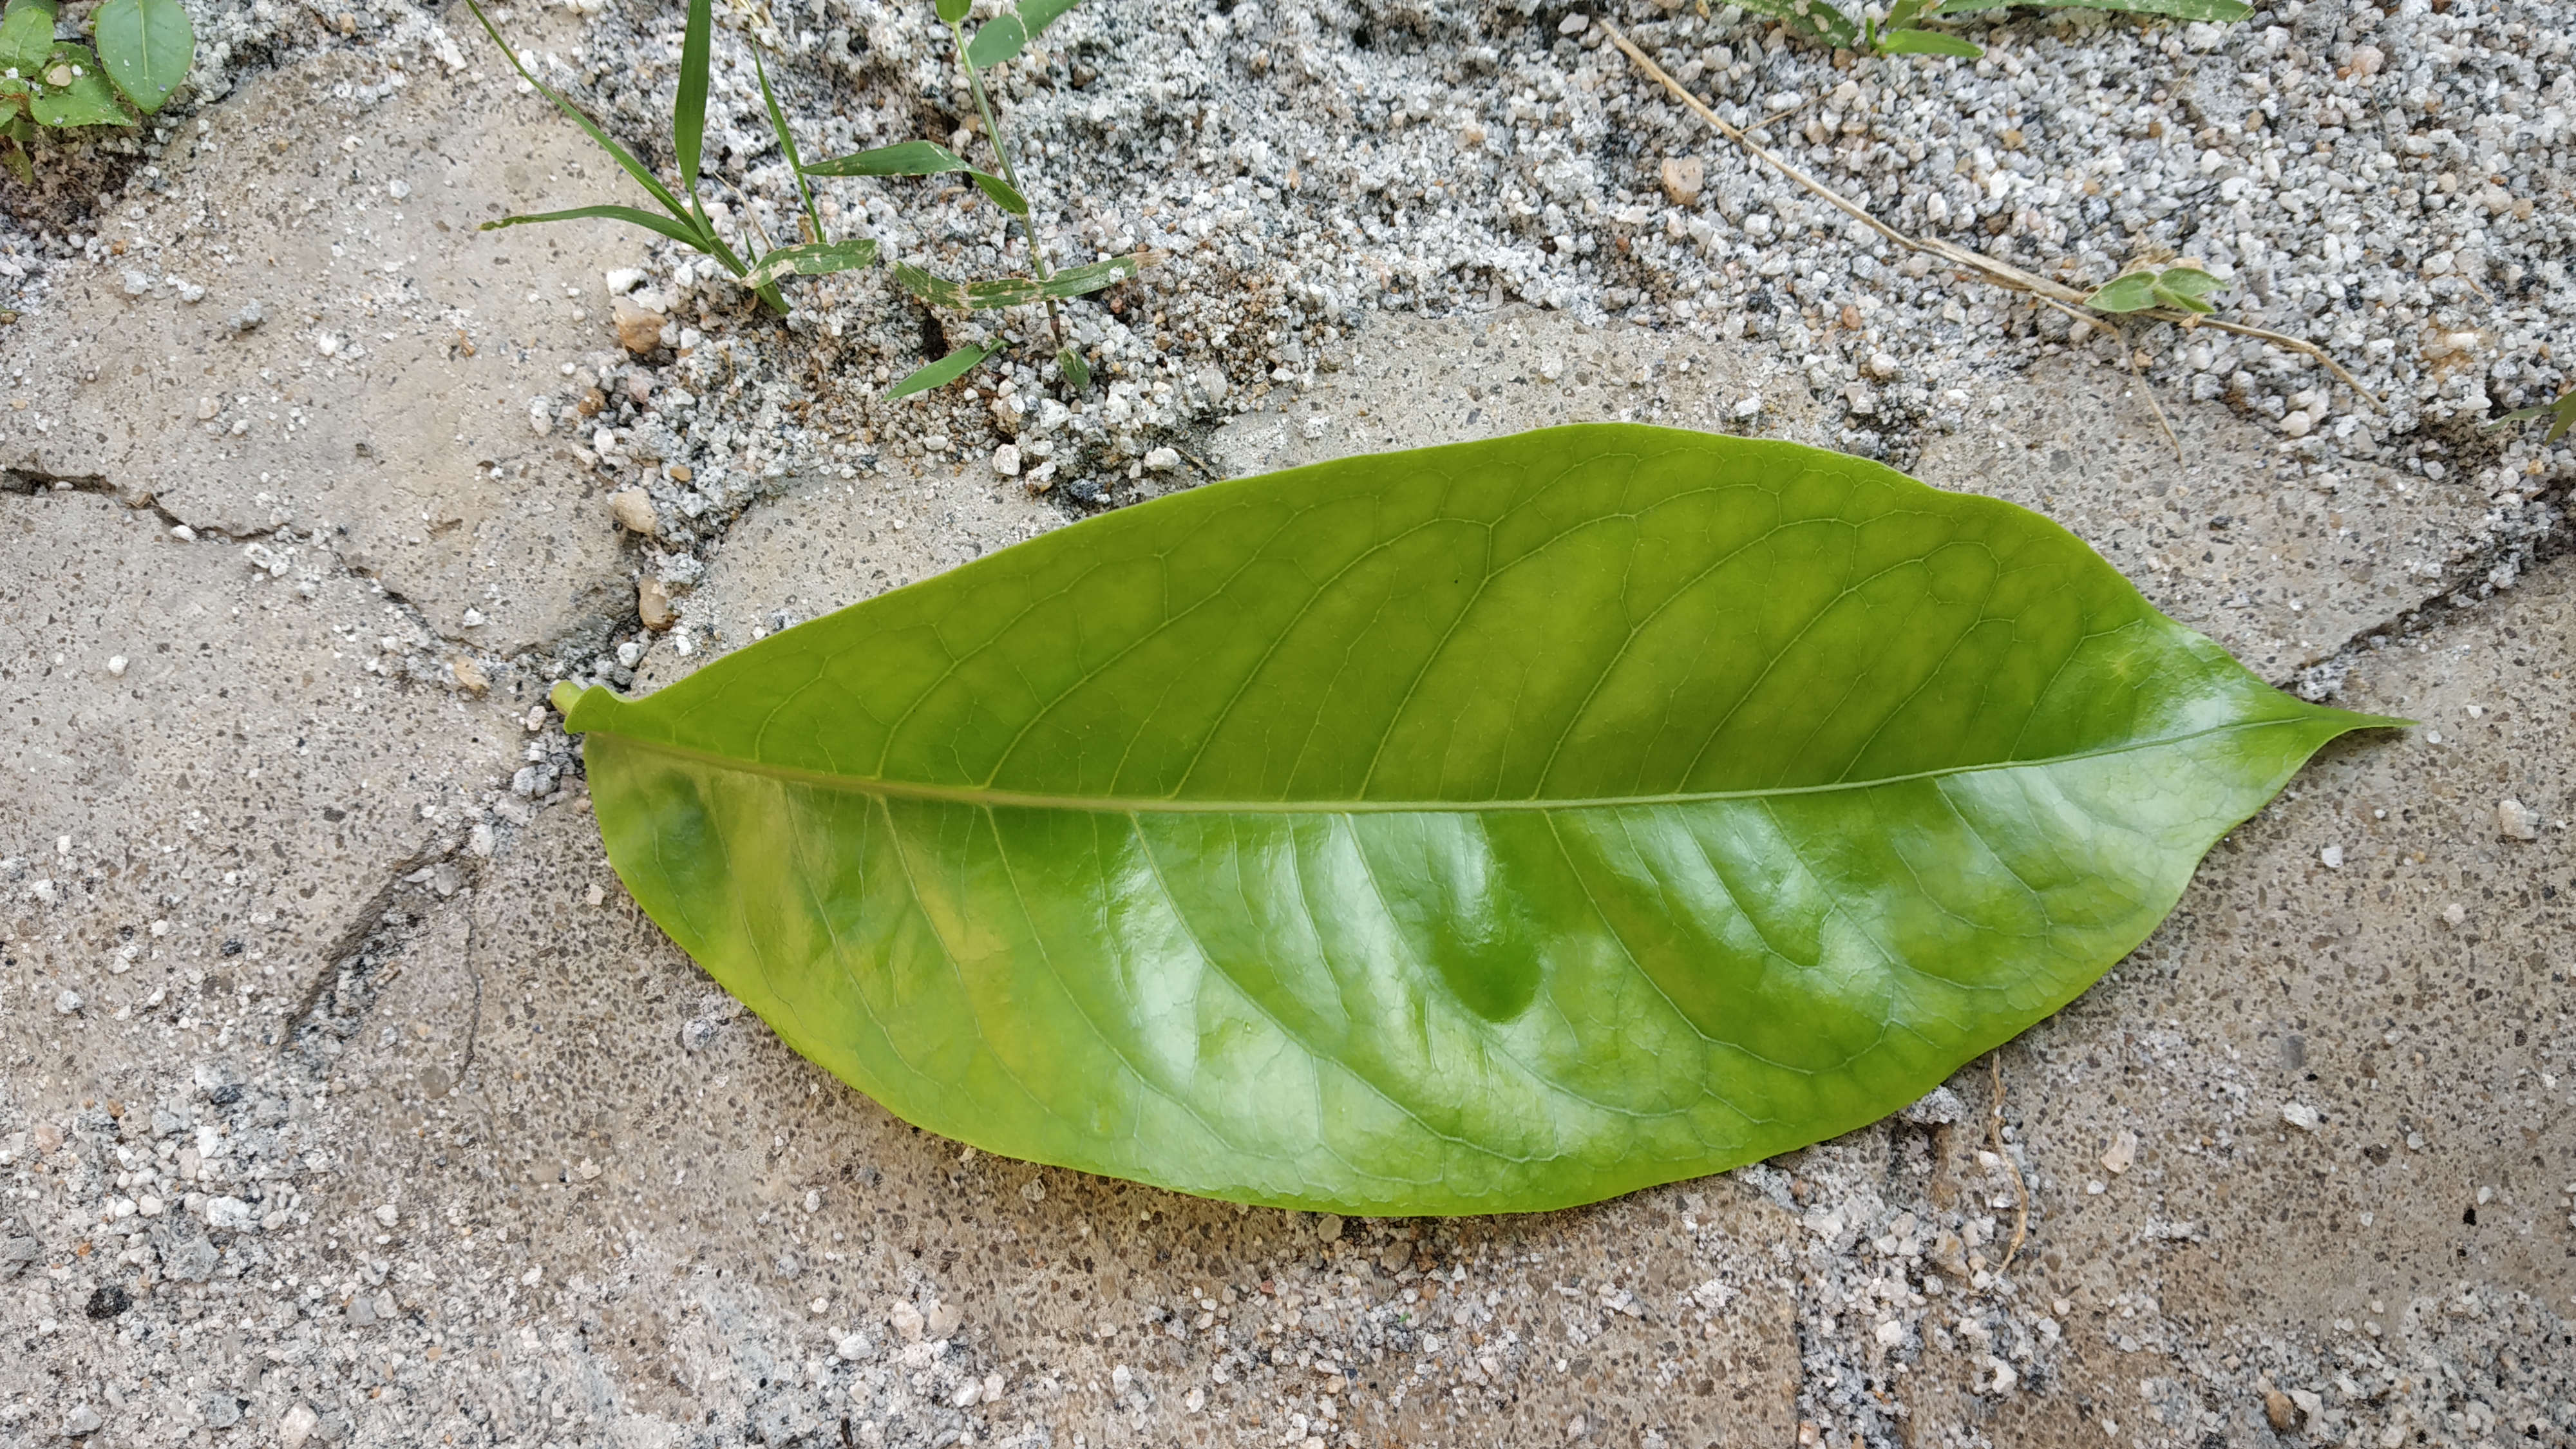
Plant: kepala